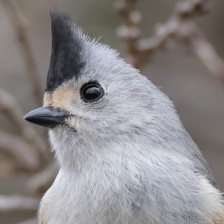
Species: TIT MOUSE
Scientific name: PARIDAE
ImageNet parent category: chickadee